Dwayne Dopsie

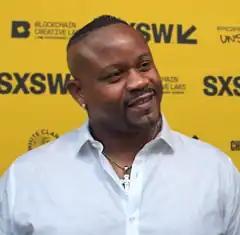
Dwayne Dopsie in 2022

Dwayne Rubin, better known by his stage name Dwayne Dopsie, is an American Zydeco musician. He is the accordionist and vocalist for his New Orleans-based band, Dwayne Dopsie and the Zydeco Hellraisers.